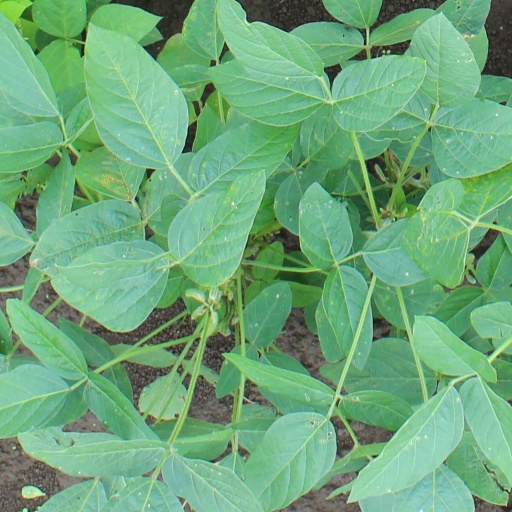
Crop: soybean